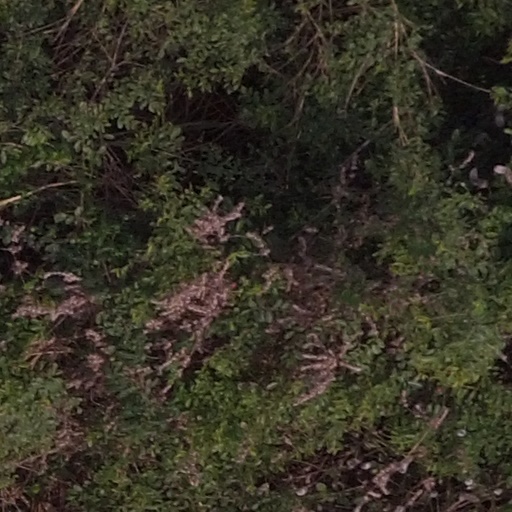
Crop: maize; corn